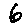
Label: 6